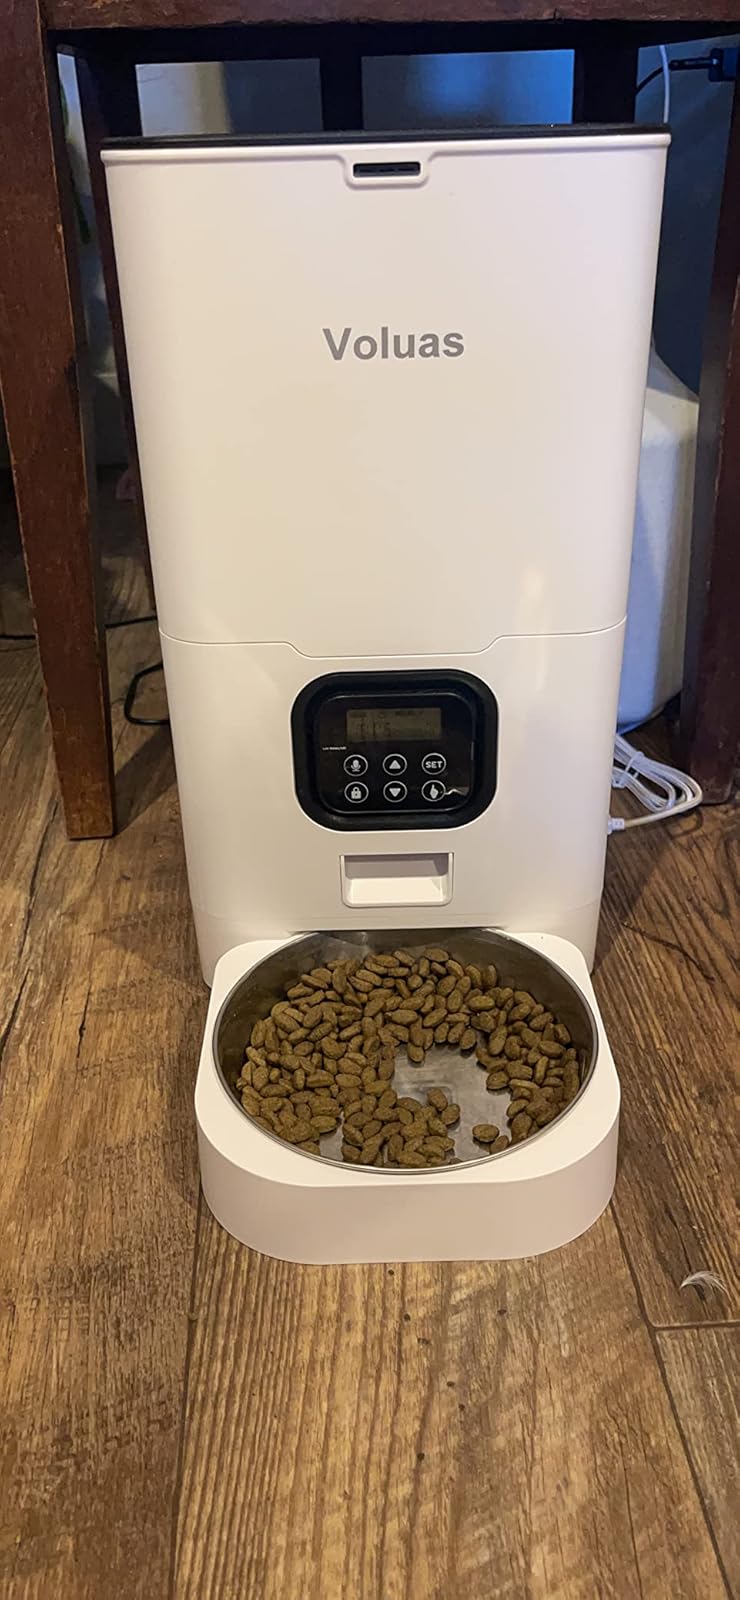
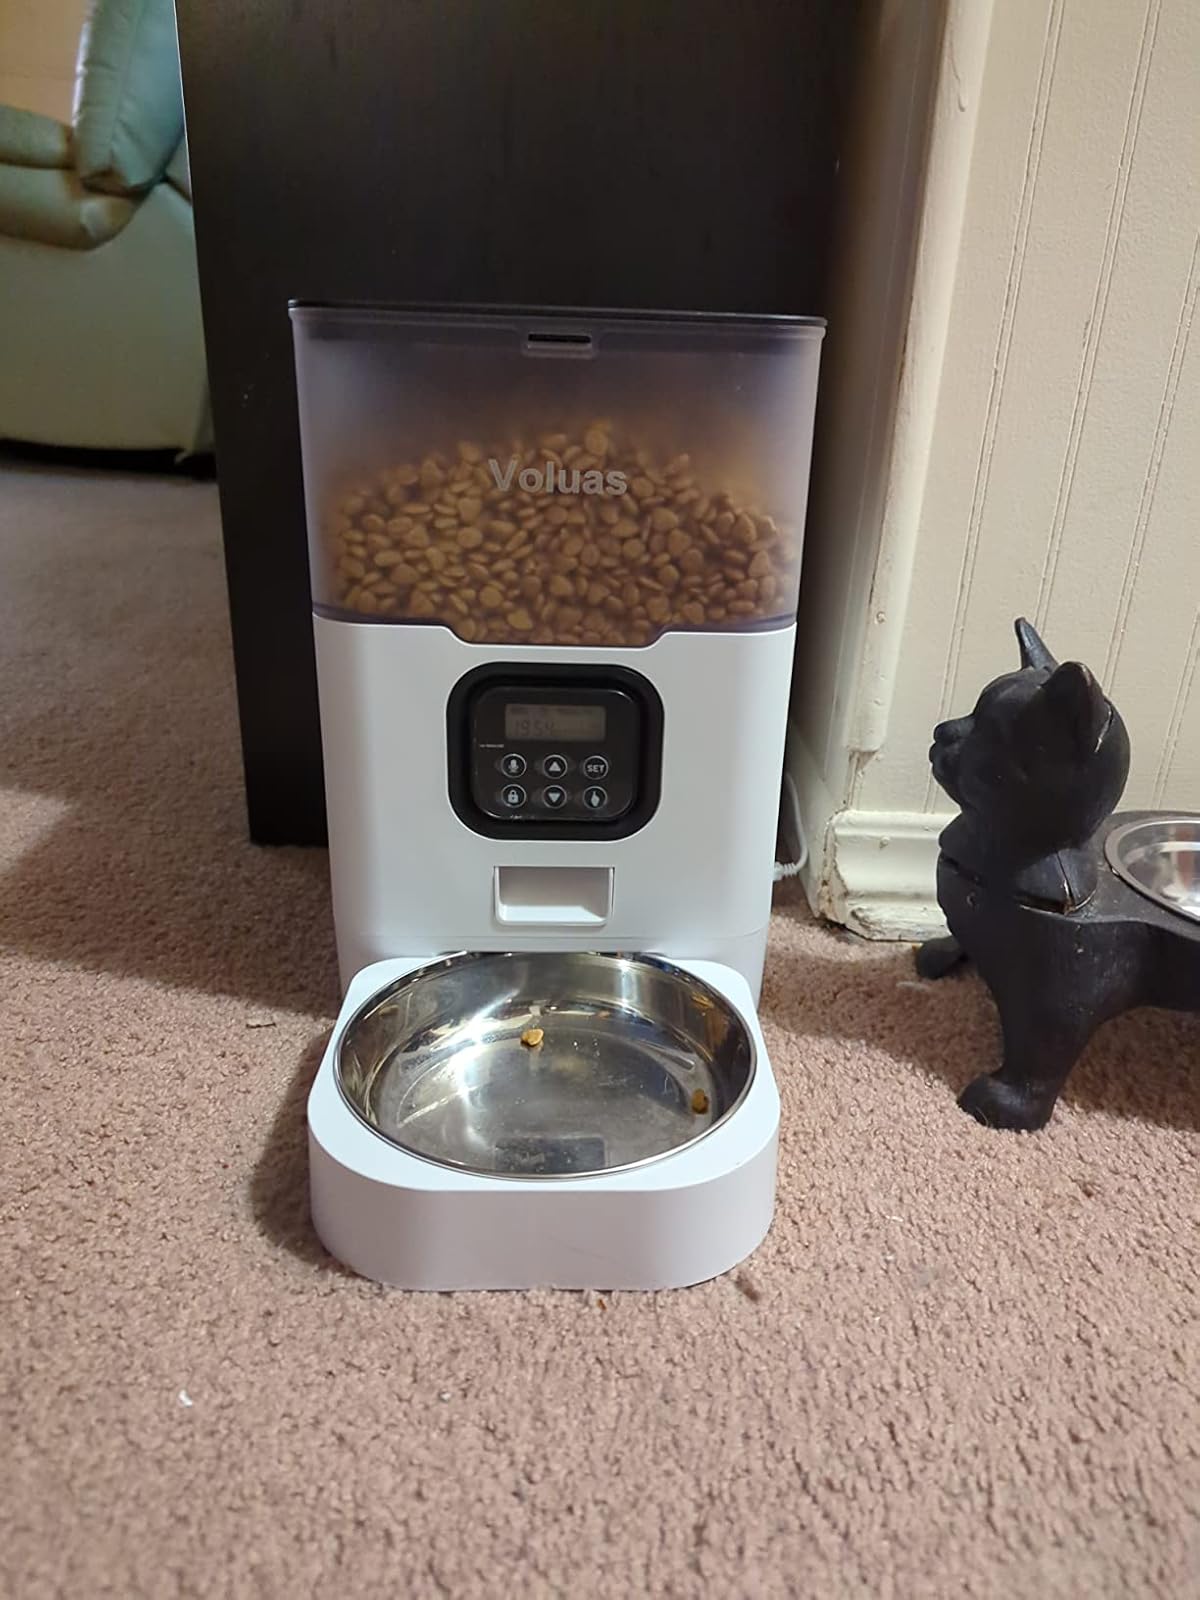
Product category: items_feeder
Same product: no